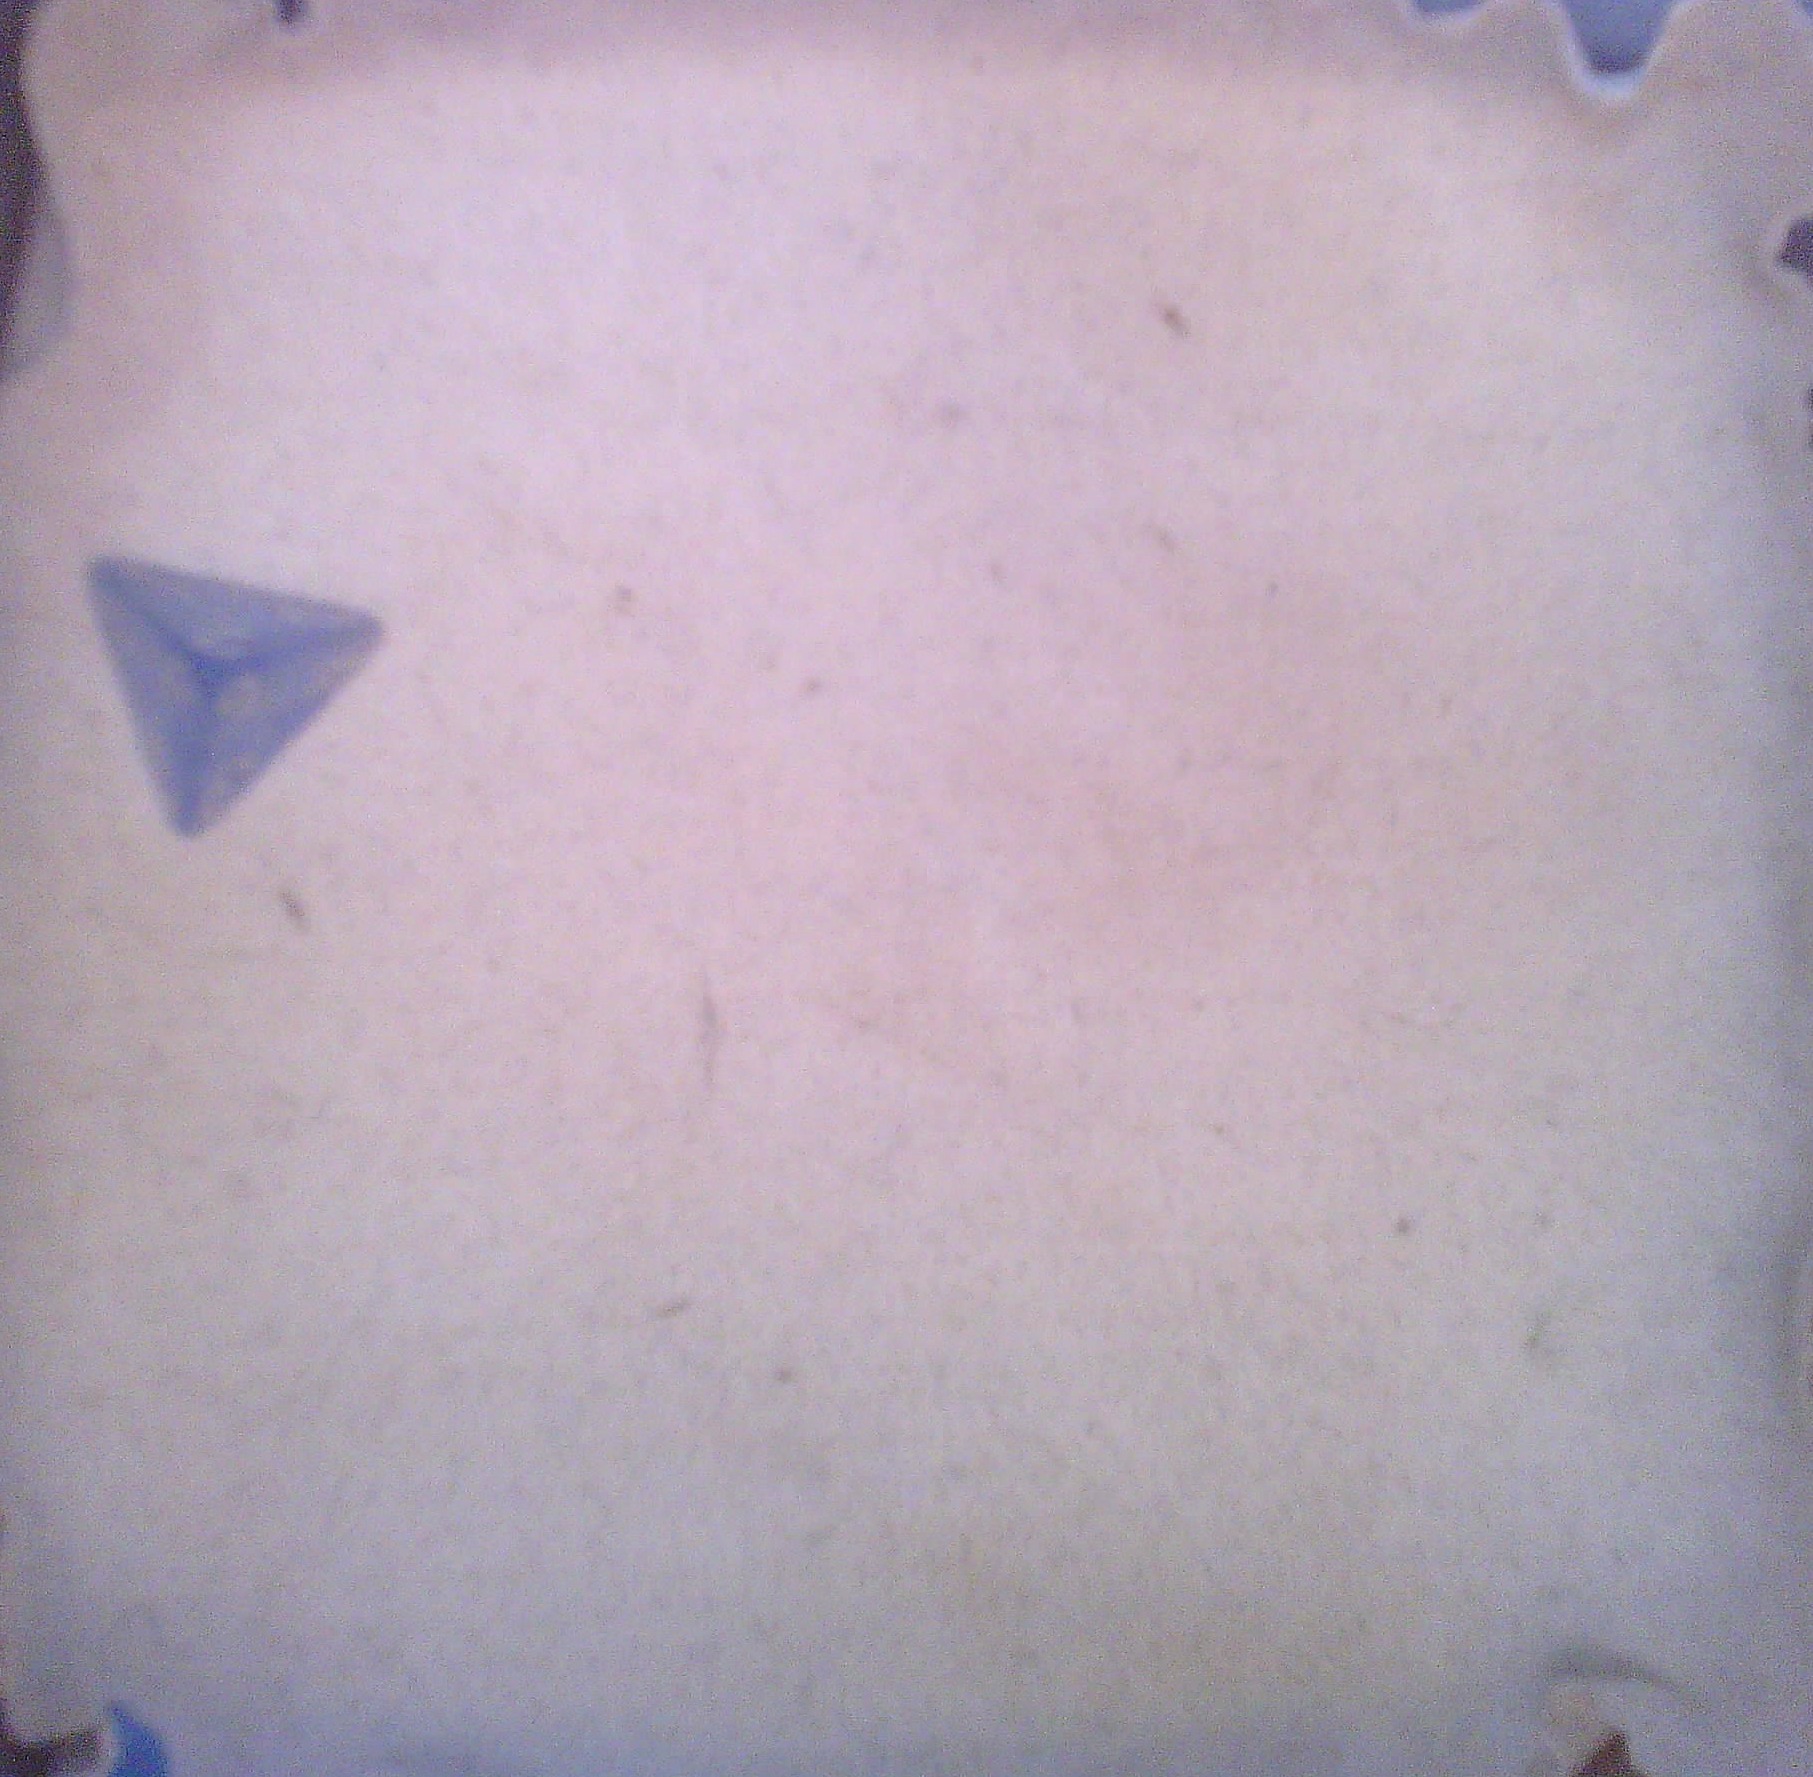
Dice in frame:
type: d4
value: 1
Label source: human
Face values trusted: no